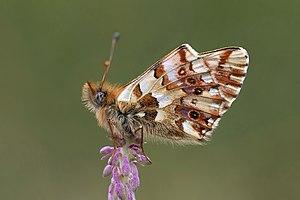
Le Nacré des Balkans est une espèce de lépidoptères de la famille des Nymphalidae, originaire des Alpes et des Balkans.